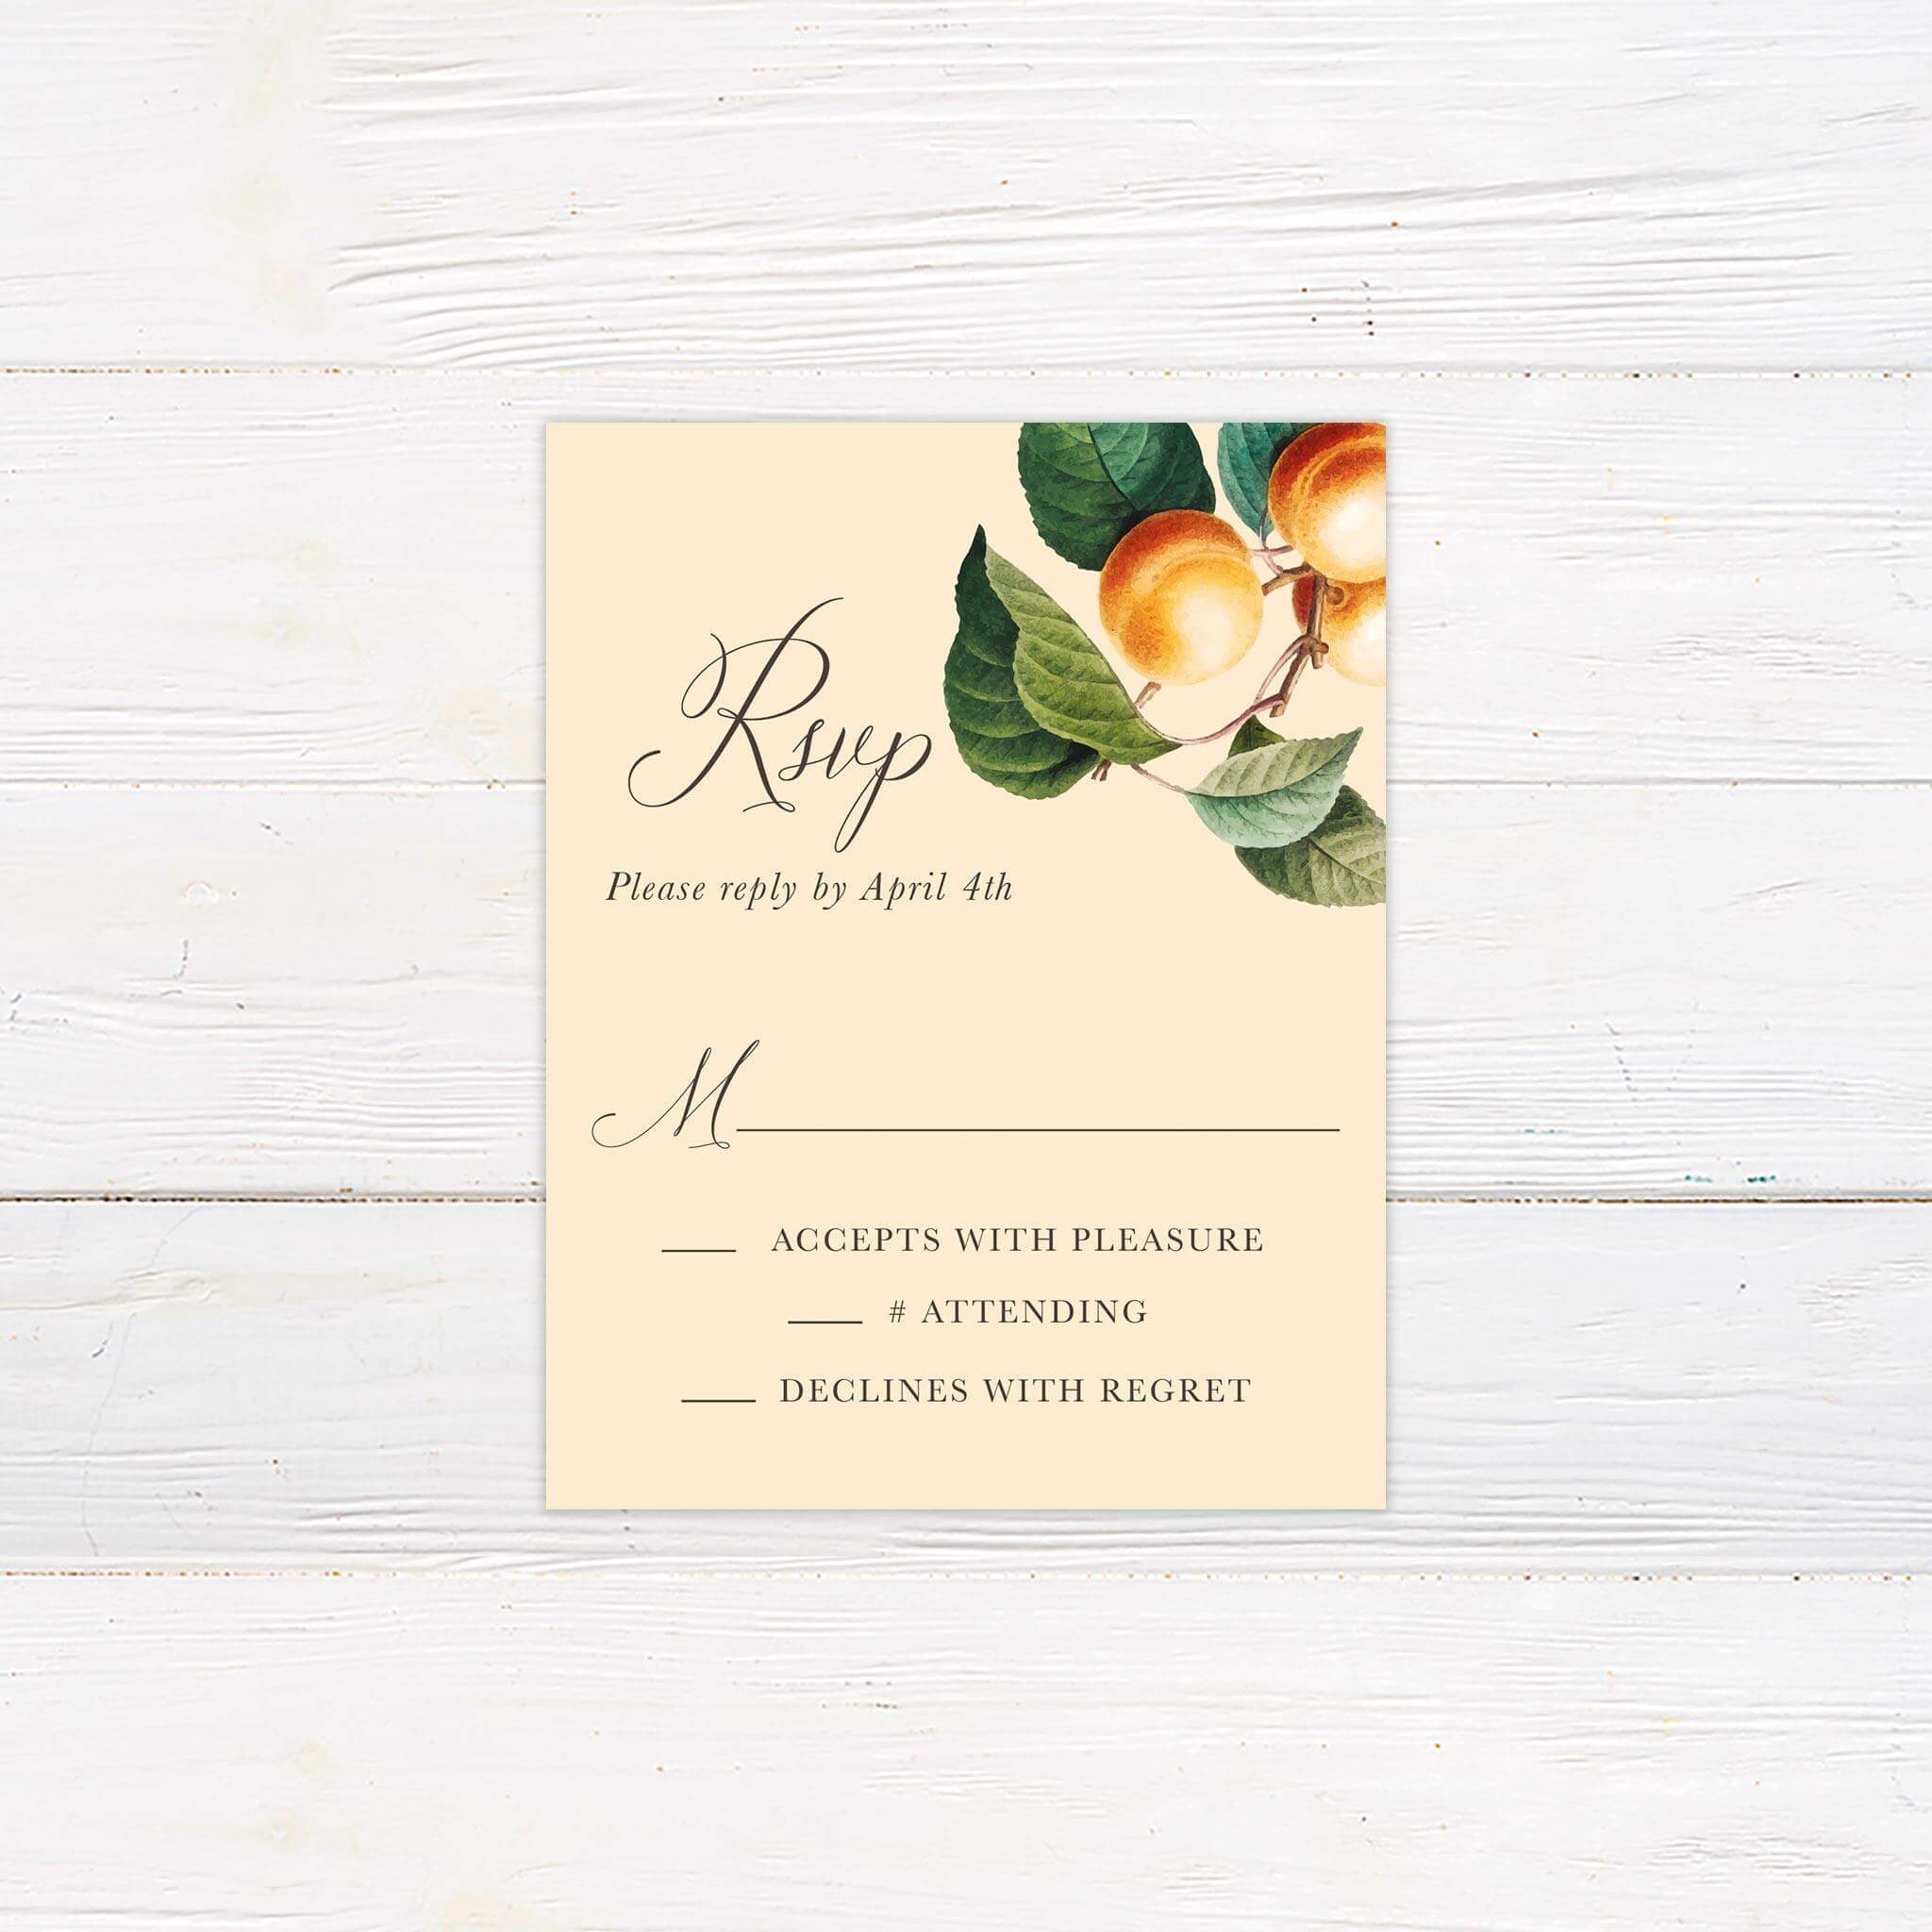
Orange Citrus RSVP
This Orange Citrus RSVP card is a great way to collect all the important details from your guests. So what exactly is RSVP , and why is it so important? Not only will sending a RSVP card with your wedding invitation give guests the option of responding, but also the RSVP cards are a perfect way to collect all the important details from your guests. While it may seem like a formality, sending out a RSVP card is actually a crucial step in the wedding planning process.
Brand: goprintplus
Category: Arts & Entertainment > Party & Celebration > Party Supplies > Response Cards